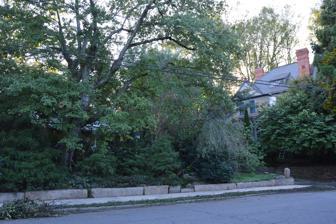
Building: H. D. Poindexter Houses
Country: United States of America
Year built: 1874
Historic houses in North Carolina, United States United States historic place H. D. Poindexter Houses U.S. National Register of Historic Places U.S. Historic district Contributing property Street view Show map of North Carolina Show map of the United States Location 124 and 130 West End Blvd., Winston-Salem, North Carolina Coordinates 36°6′3″N 80°15′11″W / 36.10083°N 80.25306°W / 36.10083; -80.25306 Area 0.8 acres (0.32 ha) Built 1874 ( 1874 ) , 1892-1894 Architectural style Queen Anne NRHP reference No. 78001950 Added to NRHP July 31, 1978 H. D. Poindexter Houses are a set of historic homes located at Winston-Salem , Forsyth County, North Carolina .  A large house was built between 1892 and 1894, and is a two-story, frame dwelling in the Queen Anne style.  It features verandahs , balconies, ornamental shingles, and large medieval-like chimneys. Associated with the large house is a small Victorian cottage built around 1874.  Both dwellings were built by Henry Dalton Poindexter, a prominent merchant.  They were moved to their present location in December 1977. It was listed on the National Register of Historic Places in 1979. It is located in the West End Historic District . References